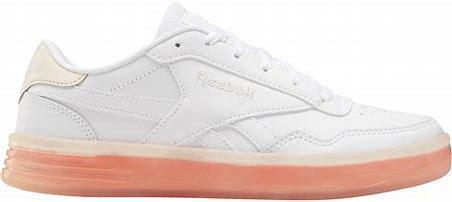
Brand: Reebok
Model: Royal Techque T